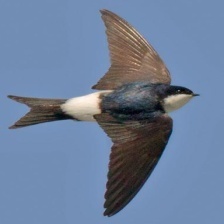
Species: COMMON HOUSE MARTIN
Scientific name: DELICHON URBICUM